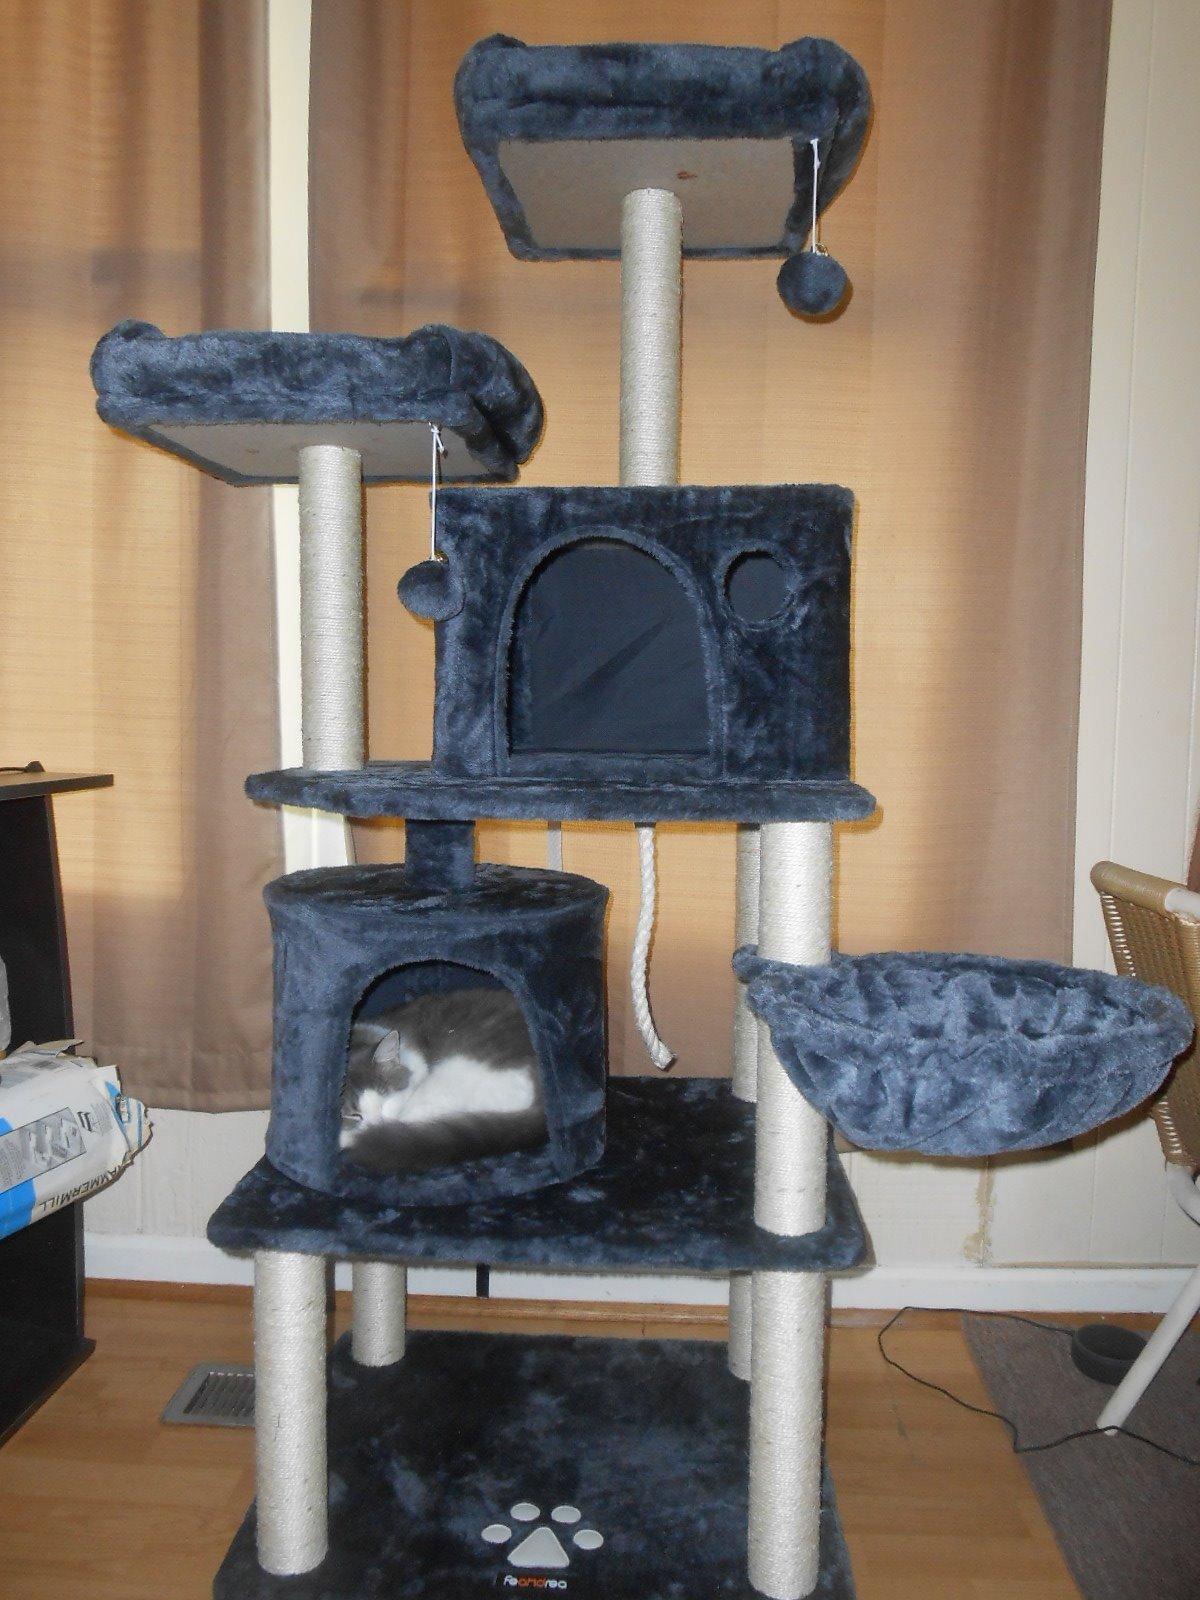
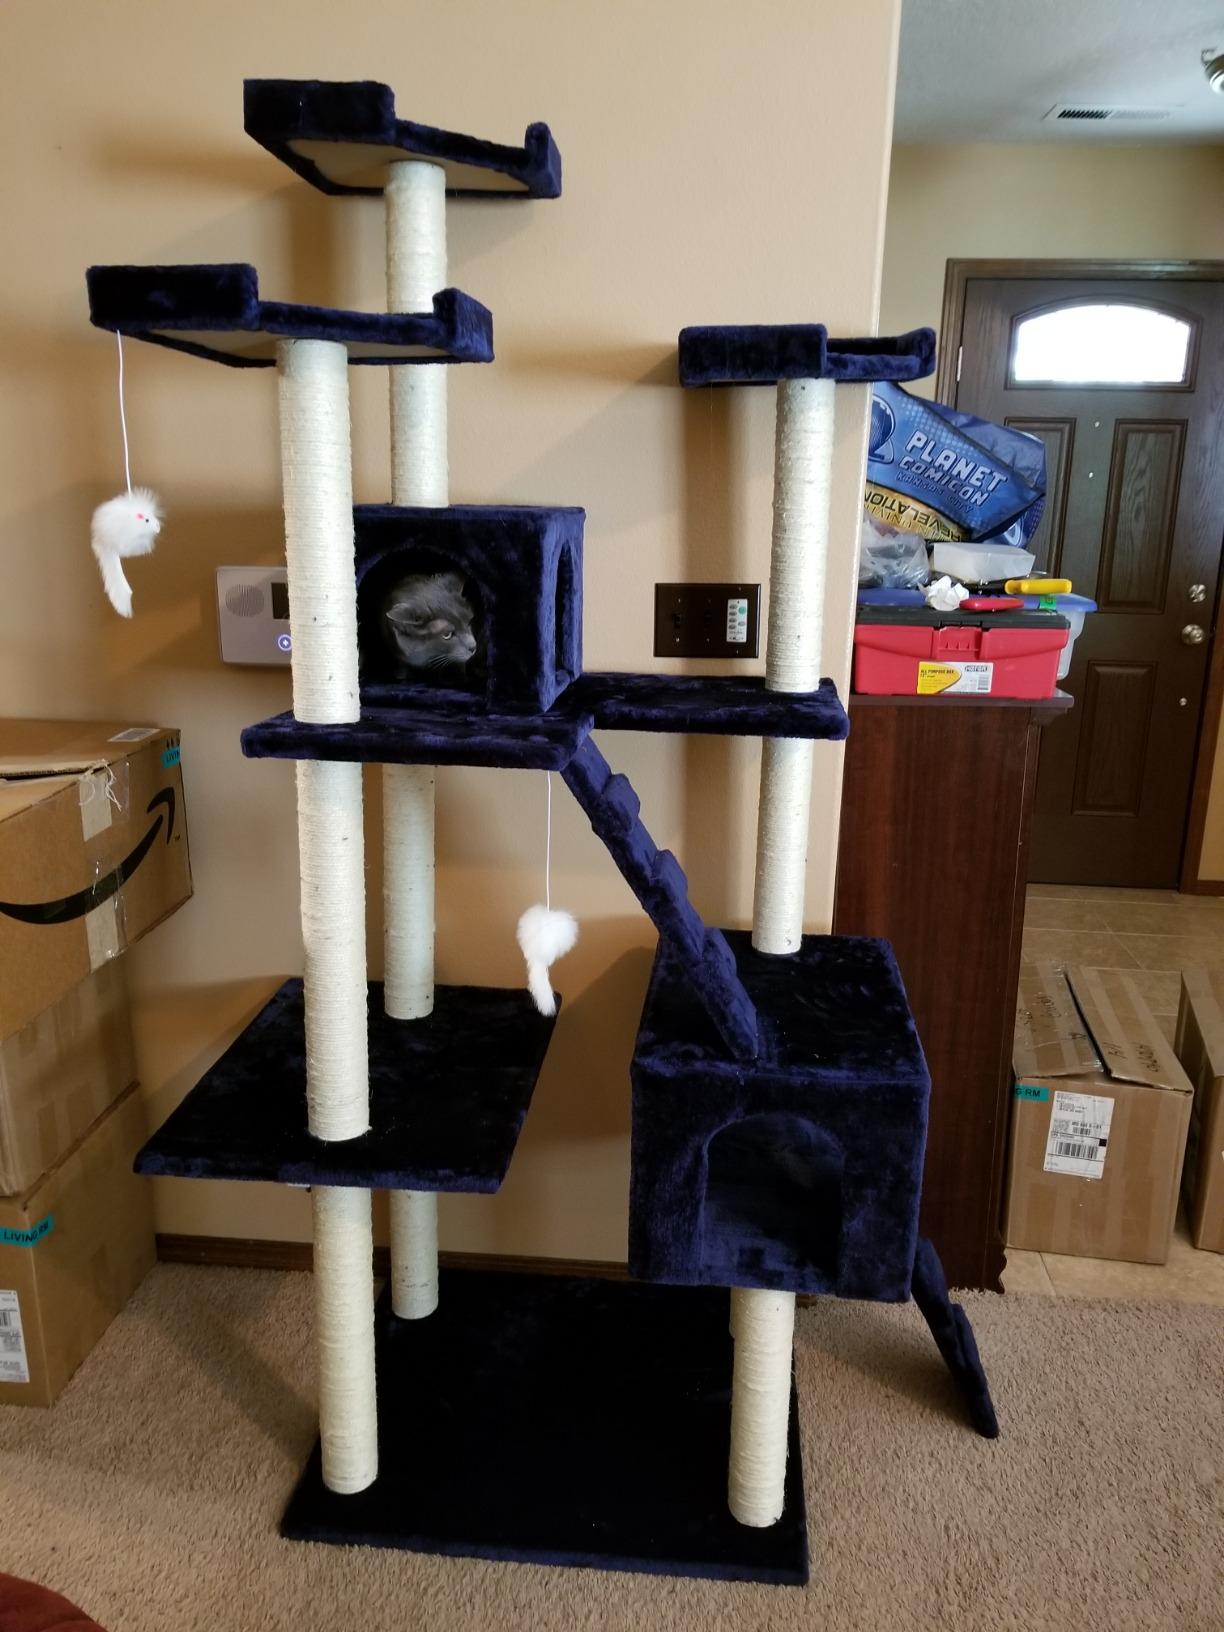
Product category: items_cat tree
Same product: no